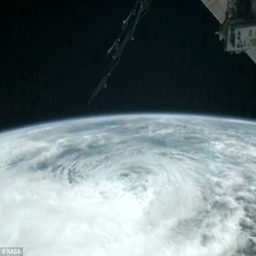
these incredible photos show the storm whirling around - it has already claimed lives